William Phillips Hall

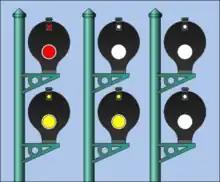
Hall Banjo style disc signals

Hall was born in Stamford, Connecticut, on February 1, 1864. He went to the local public school and, after graduating from high school, was supplemented by a college preparation course, although he never entered college. In his youth he learned the trade of electrical machinist.